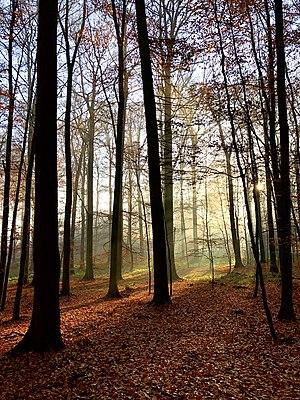
Les forêts primaires de hêtres des Carpates et d'autres régions d'Europe forment un site transnational du patrimoine mondial, regroupant 78 forêts de hêtres réparties sur 12 pays européens : Albanie, Allemagne, Autriche, Belgique, Bulgarie, Croatie, Espagne, Italie, Pologne, Roumanie, Slovaquie, Slovénie et Ukraine.
La forêt de Soignes est une forêt périurbaine d’environ 5 000 ha, située au sud-est de Bruxelles, dans la partie centrale de la Belgique et dont un cinquième de la superficie, située sur le territoire de Bruxelles-Capitale, est connexe avec le bois de la Cambre, promenade forestière et champêtre qui pénètre dans la ville jusqu’à 4 kilomètres du centre ville. En pénétrant sous les arbres du bois de la Cambre, puis de la forêt de Soignes, le promeneur, s’il se dirige vers le sud, débouche, 14 kilomètres plus loin, à Waterloo. Depuis 2017, 270 ha sont classés patrimoine mondial de l’UNESCO.